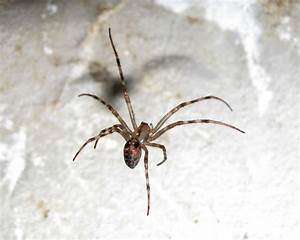
Label: spider